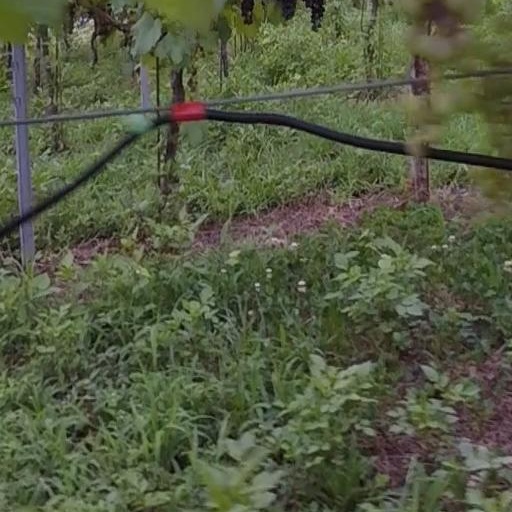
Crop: grape